Tornado outbreak of August 6, 1969

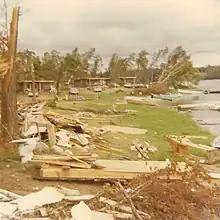
Damage to cabins near the current Lake Roosevelt Resort just north of Outing, Minnesota

On August 6, 1969, a destructive tornado outbreak affected portions of the Upper Midwest—principally north-central Minnesota. The severe weather event generated 14 confirmed tornadoes, killed 15 people, and caused 109 injuries. To date, the outbreak remains the deadliest on record in the North Woods region of Minnesota. It is also known as the 1969 Minnesota tornado outbreak and the 1969 North Woods tornado outbreak. The most destructive tornado of the outbreak was a violent F4 that leveled miles of timberland and farmland across portions of Crow Wing, Cass, and Aitkin counties in Minnesota, killing at least 12 people and injuring 70 others.